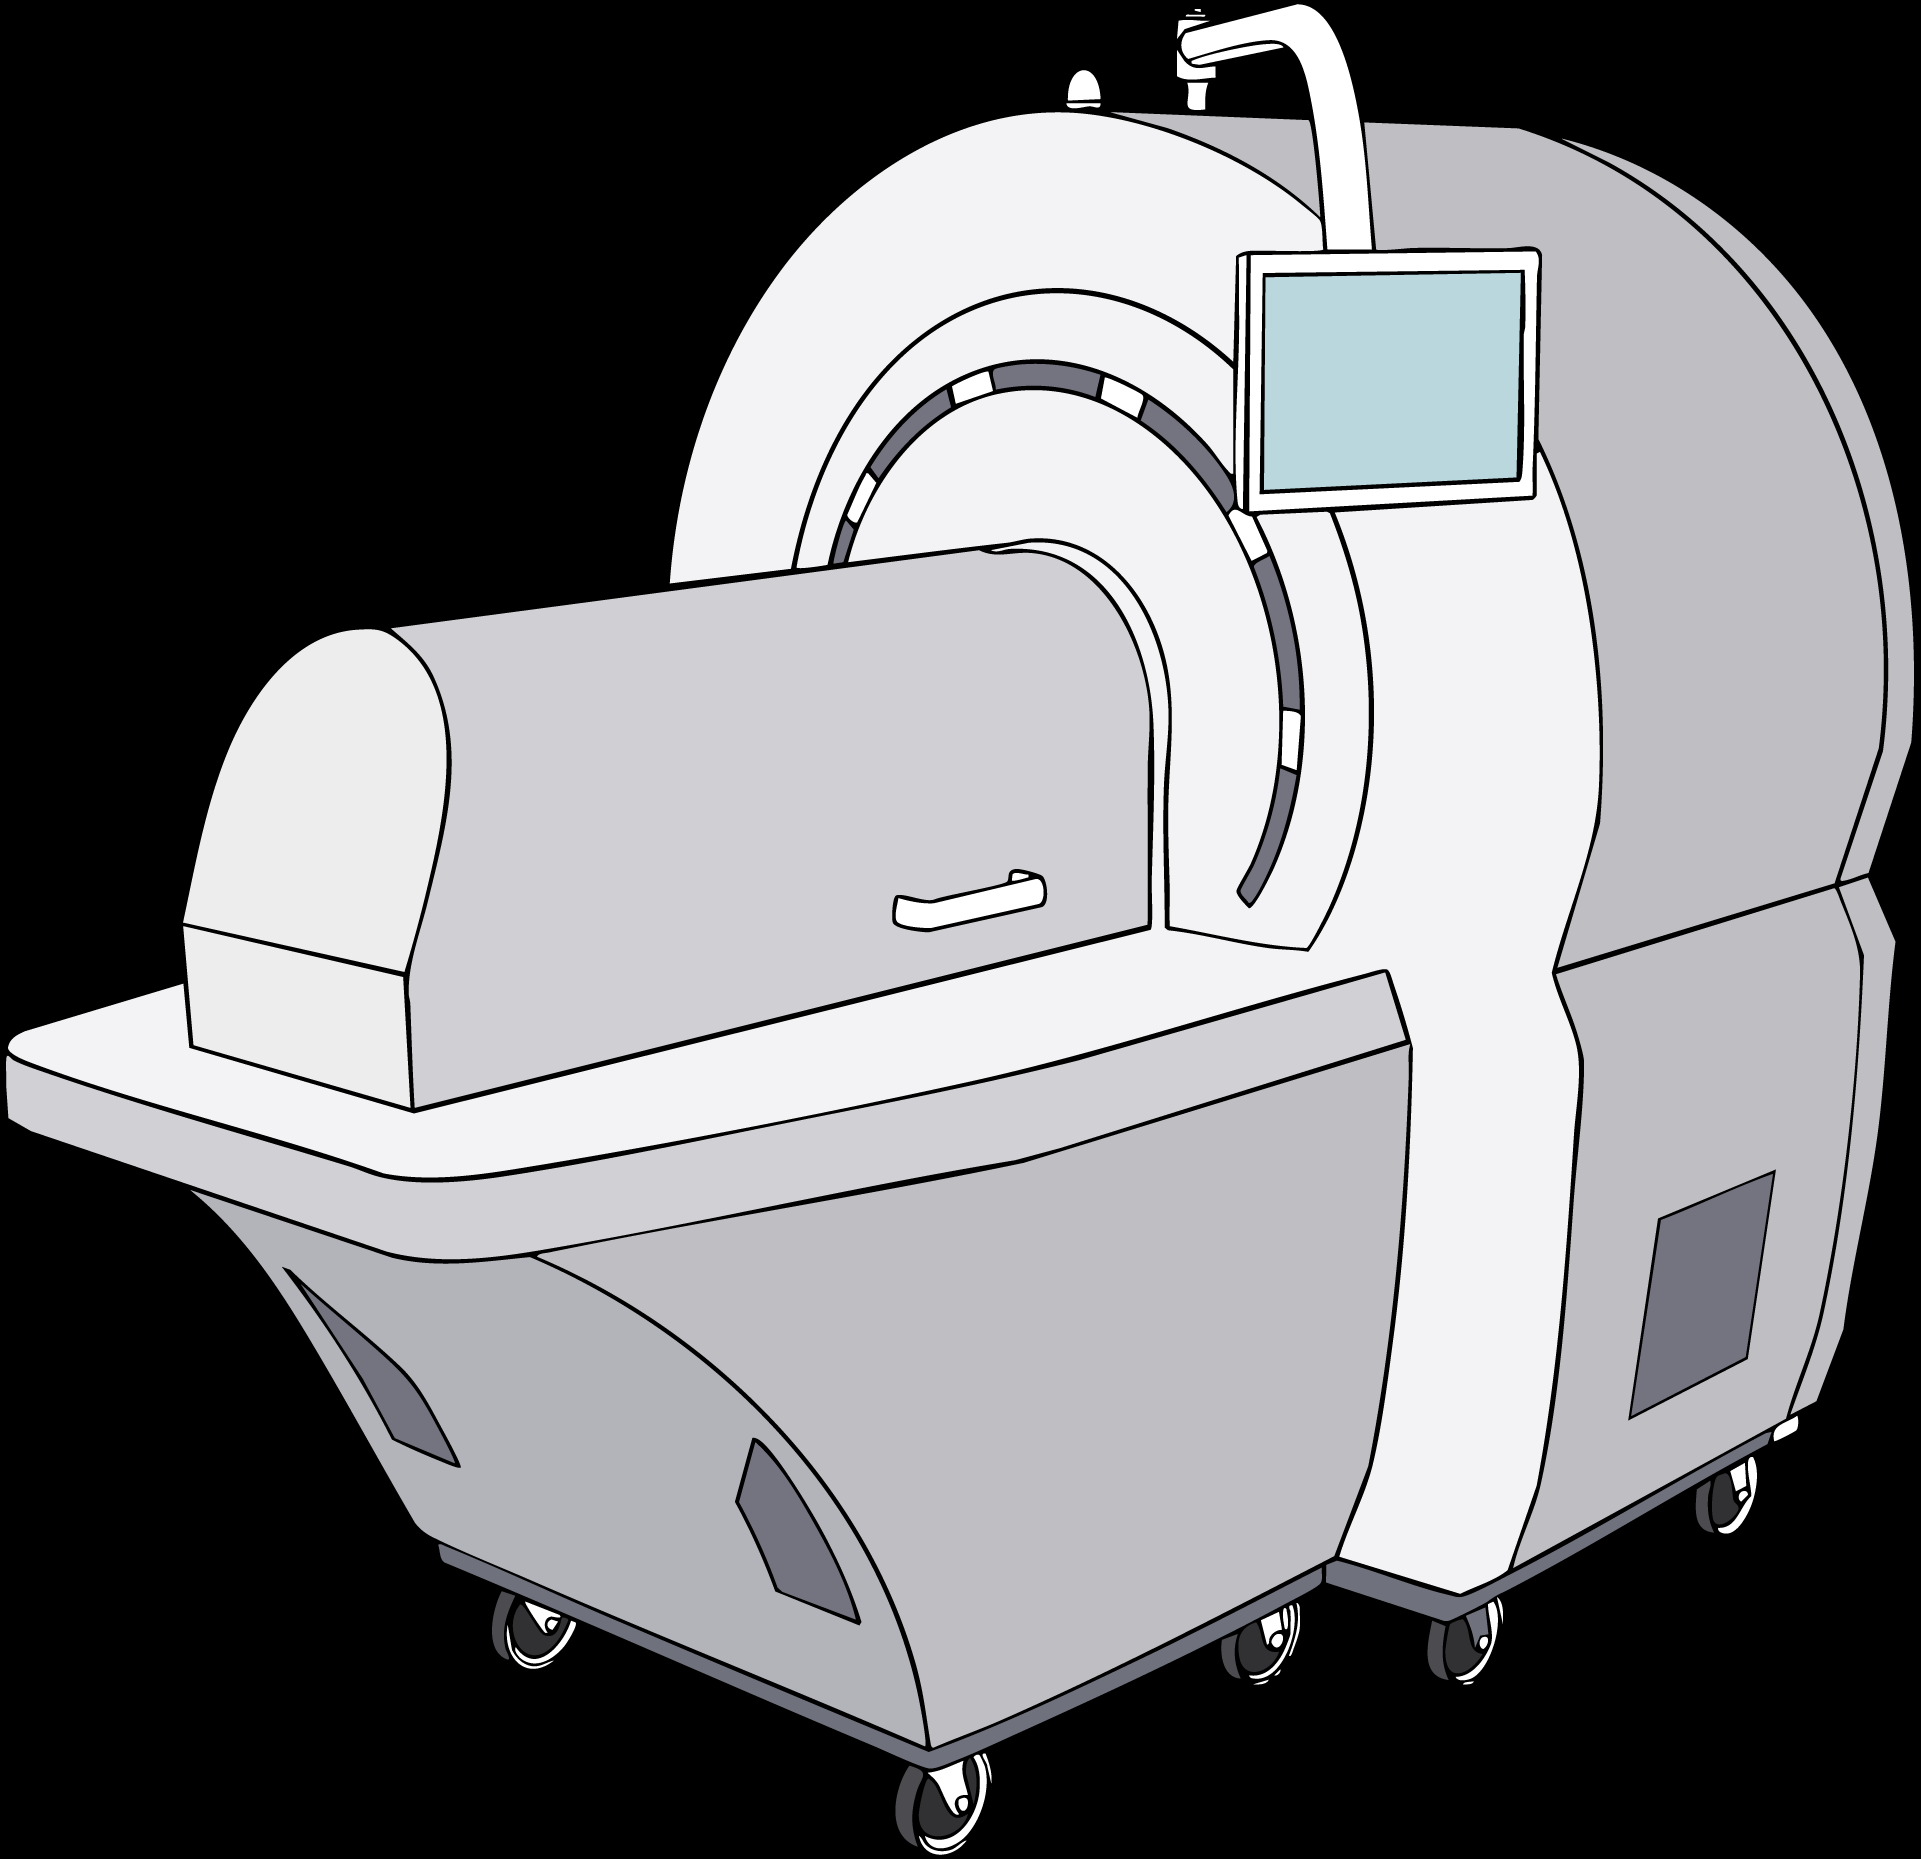
A specialized PET/CT scanner developed for preclinical imaging of larger animals. The unit features a large circular imaging gantry with a wide opening, a long examination table extending outward, and a monitor mounted to the side, all supported on a, monochrome black-and-white photograph
Specialty: healthcare facilities / infrastructure